Mima Ito

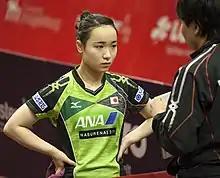
Ito in 2017

is a Japanese table tennis player. She won a bronze medal in the Women's Team event at the 2016 Summer Olympics at age 15. At the 2020 Summer Olympics, she won the gold medal with her partner Jun Mizutani in the inaugural mixed doubles event, bronze in women's singles, and silver in the women's team event.